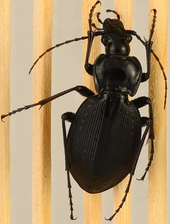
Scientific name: Dicaelus teter
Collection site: Mountain Lake Biological Station NEON (MLBS), plot MLBS_010